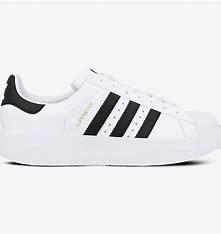
Brand: Adidas
Model: Superstar Bold